Việt Tân

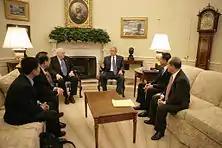
Việt Tân chairman Đỗ Hoàng Điềm (2nd from right) meets with U.S. President George Bush and Vice President Dick Cheney on May 29, 2007.

On September 19, 2004, in a highly publicized event in Berlin, Germany, the organization stepped out as a public organization, announcing the dissolution of the NUFRONLIV, and a recommitment to establish democracy in Vietnam through peaceful means.